History of Birmingham

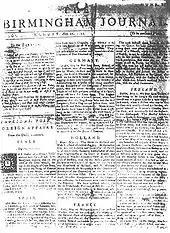
The "Birmingham Journal", founded in 1732

Georgian Birmingham was marked by the dramatic growth of the vigorous public sphere for the exchange of ideas that was the hallmark of enlightenment society. Most characteristic was the development of clubs, taverns and coffeehouses as places for free association, cooperation and debate, often crossing lines of social class and status. Although the exceptional historic influence of the Lunar Society of Birmingham has made it much the best-known, the contemporary William Hutton described hundreds of such associations in Birmingham with thousands of members, and the German visitor Philipp Nemnich commented late in the century that "the inhabitants of Birmingham are fonder of associations in clubs than almost any other place I know". Particularly notable examples included Freeth's Coffee House, one of the most celebrated meeting places of Georgian England; Ketley's Building Society, the world's first building society, founded at the Golden Cross in Snow Hill in 1775; the Birmingham Book Club, whose radical politics saw it nicknamed the "Jacobin Club", and which alongside other debating societies such as the Birmingham Free Debating Society and the Amicable Debating Society played a prominent role in the growing expression of popular political consciousness within the town; and the more conservative Birmingham Bean Club, a dining club uniting leading loyalist figures in the town with prominent landowners from the surrounding counties, which played a prominent role in the emergence of a distinct "Birmingham interest" in regional politics from 1774.